Martin O'Donnell

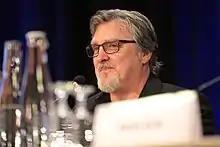
O'Donnell at an event in 2018

Early in the video game "Destiny"s development, O'Donnell began composition of an eight-movement symphonic suite entitled "Music of the Spheres". Collaborating with Paul McCartney as well as Michael Salvatori and C. Paul Johnson, the symphony contained music to be implemented in "Destiny", as well as any future installments of the franchise. On April 11, 2014, O'Donnell announced via Twitter he had been fired from Bungie "without cause". In June 2014, he filed a lawsuit against Bungie president Harold Ryan, claiming he was terminated without cause and that Ryan withheld pay for vacation and sabbatical time. In a response filed in Washington's Superior Court, Ryan denied wrongdoing. The suit was settled in June 2014, with a final arbitration ruling decided September 4, 2015, in which the court stated that "Bungie breached the duty of good faith and fair dealing when it caused the closure of O'Donnell's stock and denied him any participation in the Profit Participation Plan". At the 18th Annual D.I.C.E. Awards, "Destiny" was awarded with Outstanding Achievement in Original Music Composition and Outstanding Achievement in Sound Design.